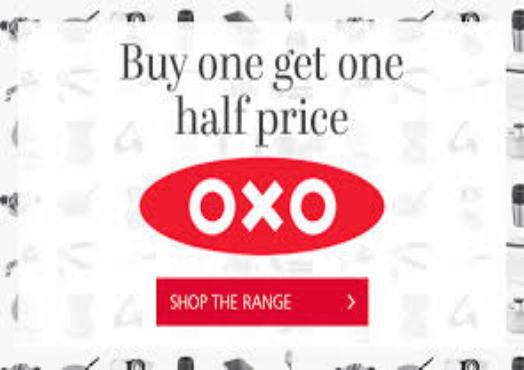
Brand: good grips
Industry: Necessities